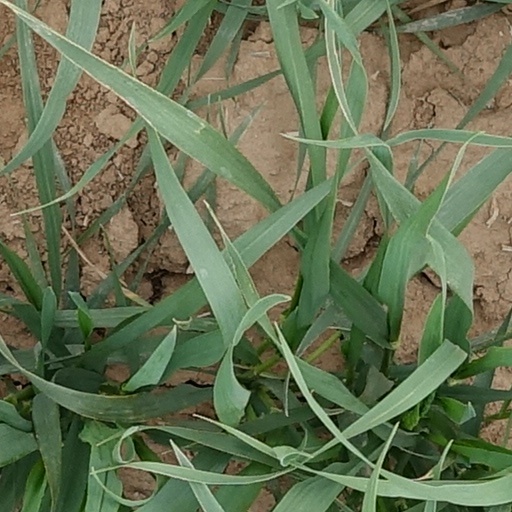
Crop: wheat